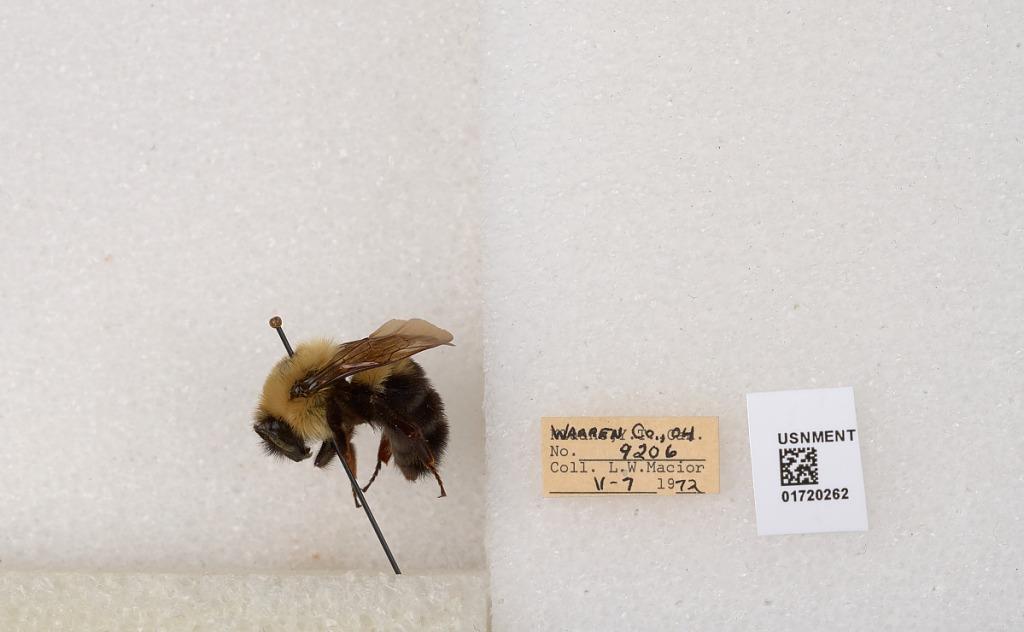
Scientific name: Bombus bimaculatus Cresson
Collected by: L. Macior
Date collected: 1972-5-7
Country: United States
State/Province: Ohio
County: Warren
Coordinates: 39.4276, -84.1668